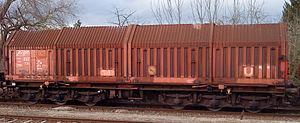
Les wagons de type UIC-S sont des wagons plats à bogies spéciaux.